Wigan

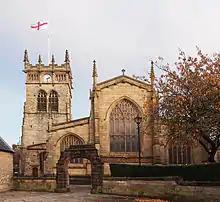
All Saints' Church was substantially rebuilt between 1845 and 1850.

Wigan is not mentioned in the Domesday Book, possibly because it was included in the Neweton barony (now Newton-le-Willows). It is likely that the mention of the unnamed church in the manor of Neweton is Wigan Parish Church and not the church of St.Oswald (Winwick) which is specifically named in the Domesday Book. The rectors of the parish church were lords of the manor of Wigan, a sub-manor of Neweton, until the 19th century. Wigan was incorporated as a borough in 1246 following the issue of a charter by King Henry III to John Maunsell, the local church rector and lord of the manor. The borough was later granted another charter in 1257–1258, allowing the lord of the manor to hold a market every Monday and two annual fairs. The town is recorded on the earliest-surviving map of Britain, the Gough Map made around 1360, which highlights its position on the main western north–south highway with distance markers to Preston and Warrington.